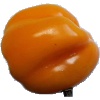
Label: yellow_pepper